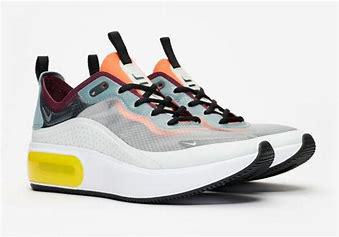
Brand: Nike
Model: Air Max DIA